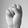
ASL letter: S